Mobile, Alabama

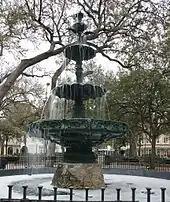
Ketchum Fountain in the center of Bienville Square

Football is the most popular spectator sport in the state. Alabama has never had a top-level professional football team in the NFL, but Mobile is one of several Alabama cities with a college football tradition. Mobile has been home to the Senior Bowl since 1951, featuring the best college seniors in NCAA football.